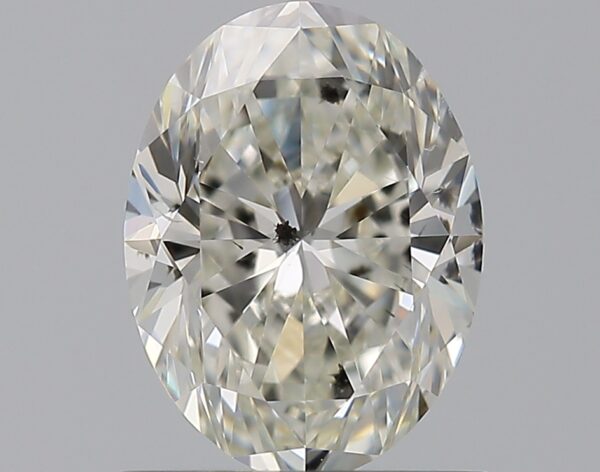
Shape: oval
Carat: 1.01
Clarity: SI2
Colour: I
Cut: VG
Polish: EX
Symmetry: EX
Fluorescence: N
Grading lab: GIA
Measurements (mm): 7.45 x 5.57 x 3.62